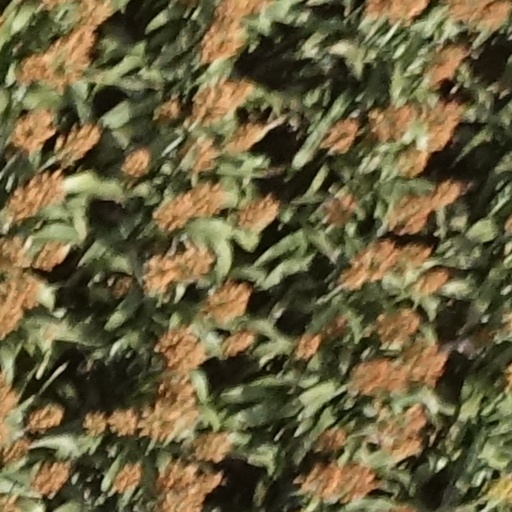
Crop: sorghum